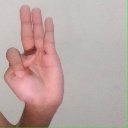
अक्षर: भ